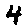
Label: 4